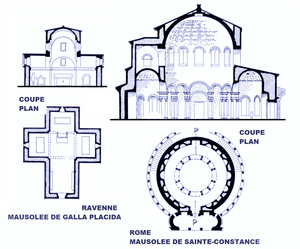
Mausolées de Sainte-Contance à Rome et Galla Placida à Ravenne, plans et coupes (image Commons modifiée)
L'architecture paléochrétienne désigne la plus ancienne période de l'architecture chrétienne, qui s'est développée dans l'Empire romain dans l'Antiquité tardive.